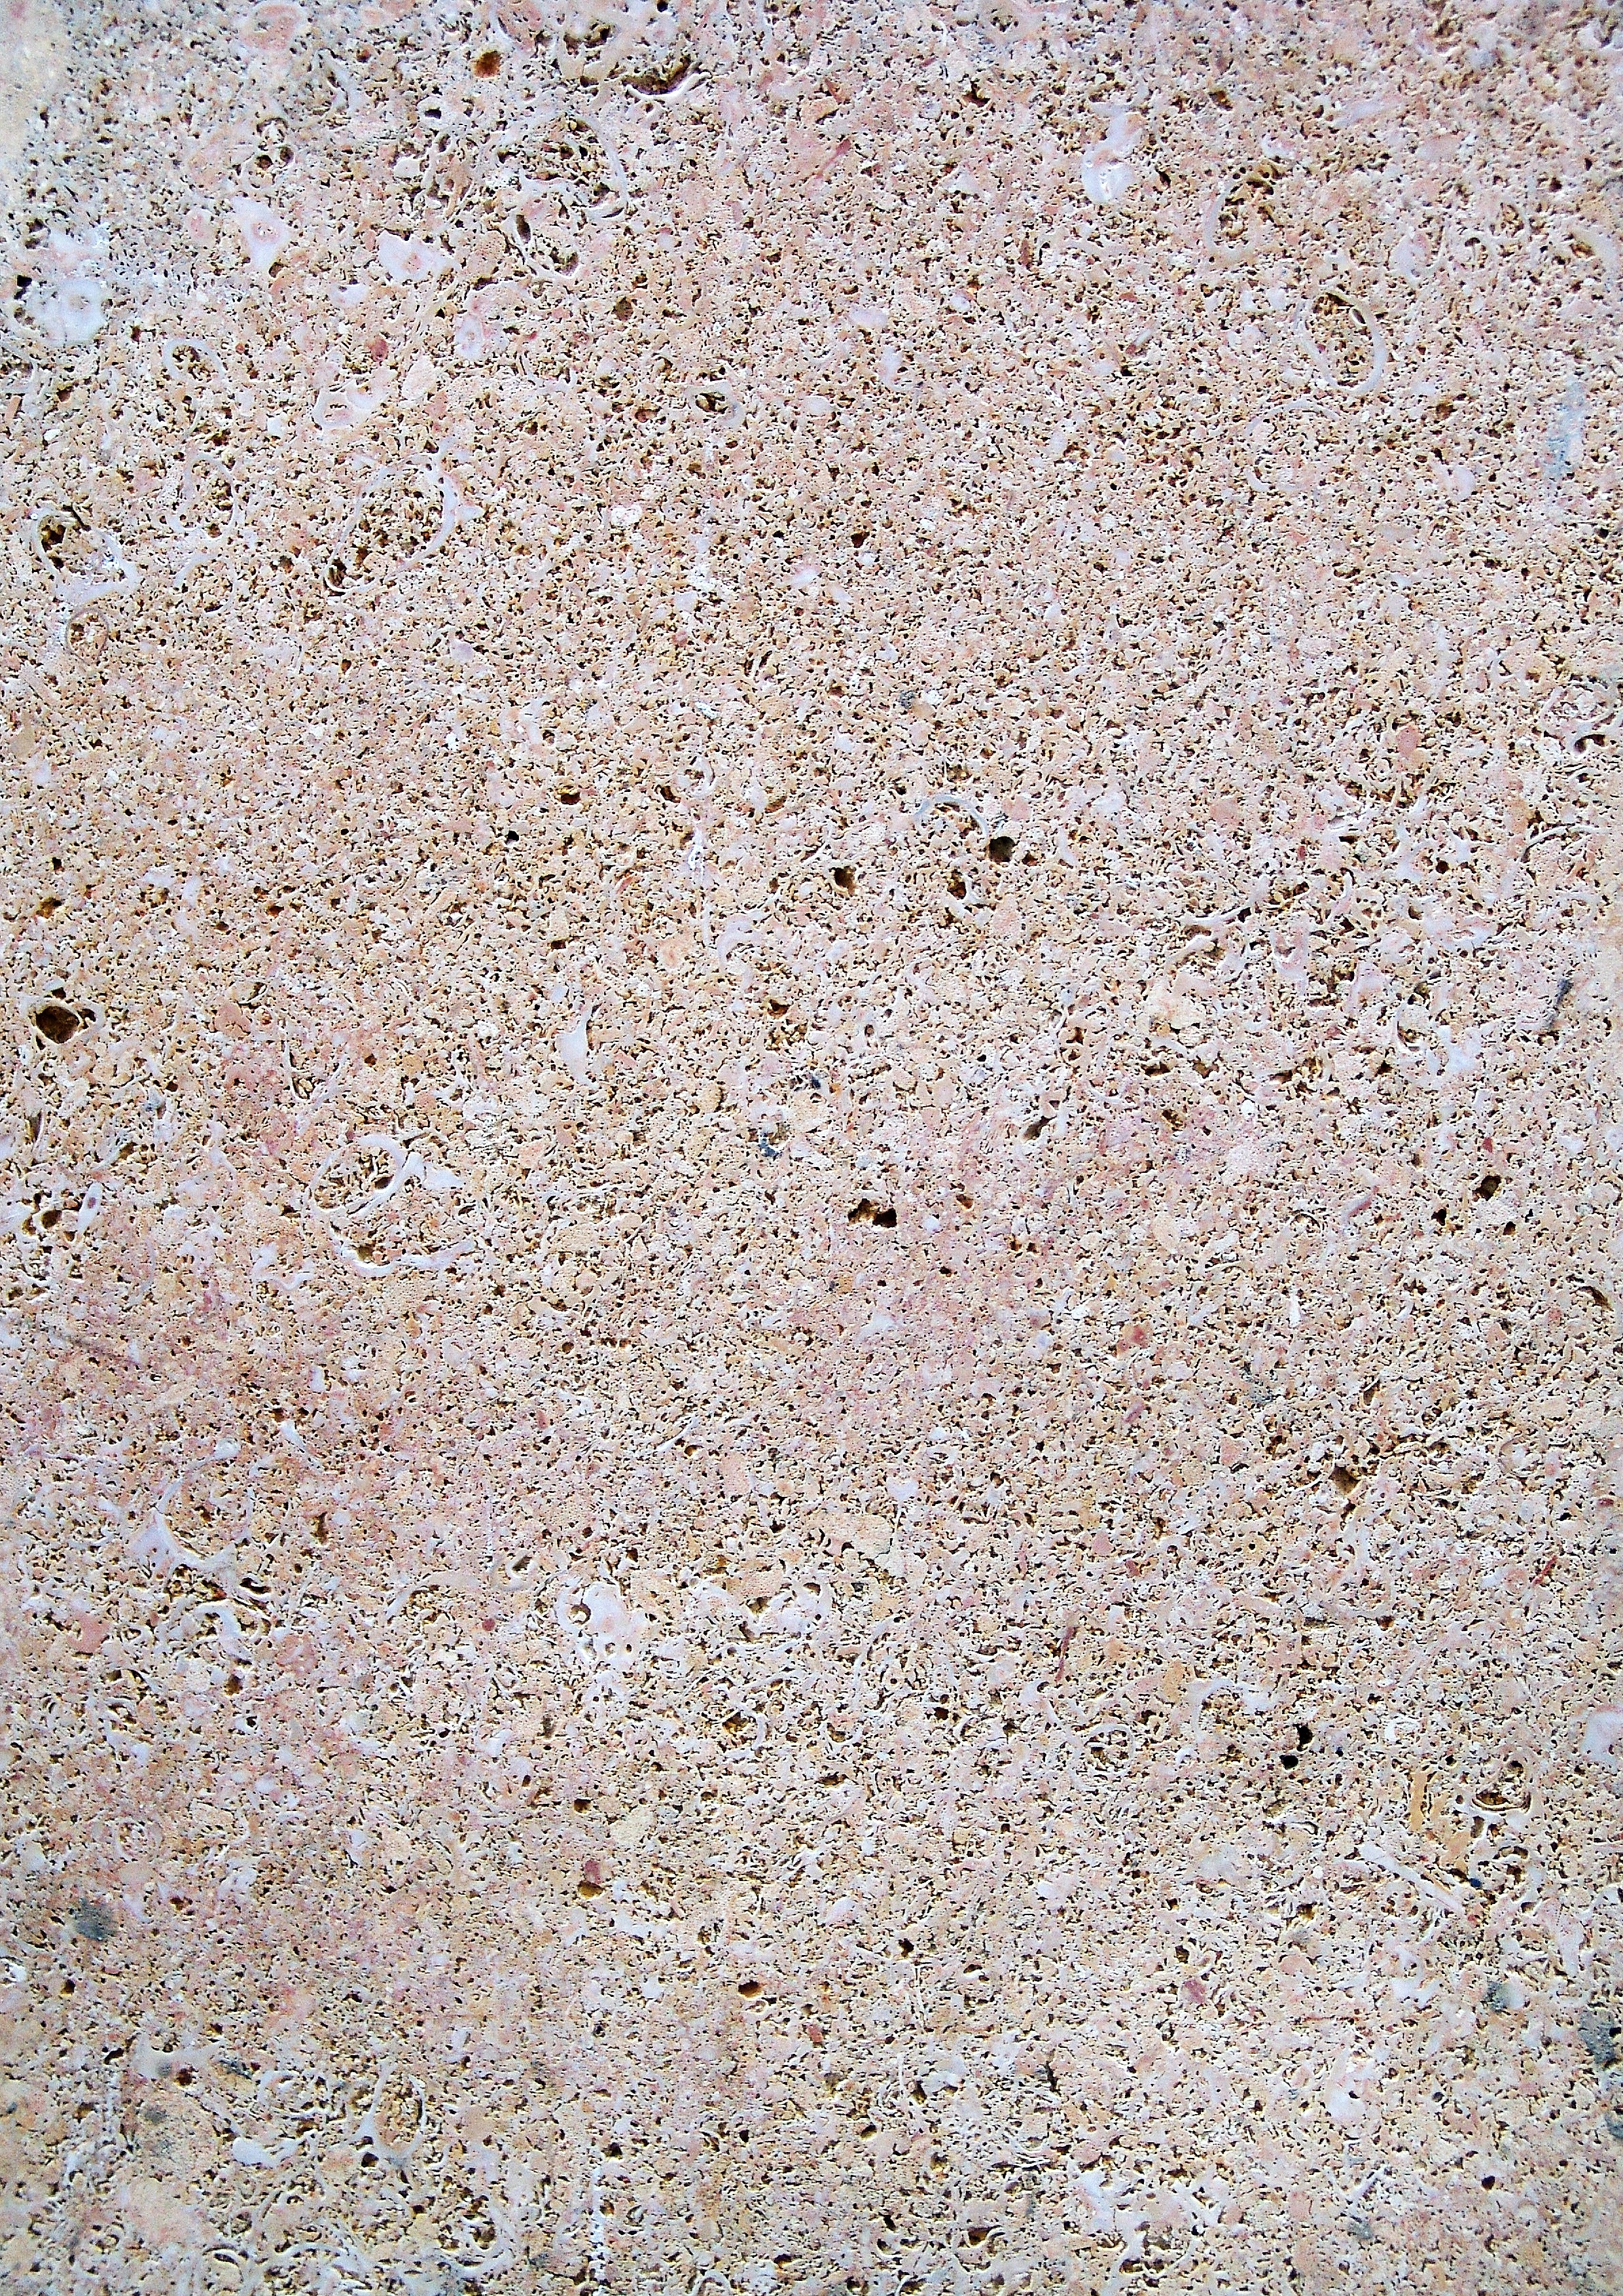
sand, texture, floor, asphalt, floral, pattern, soil, material, gravel, granite, flooring, road surface, marbling